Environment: real
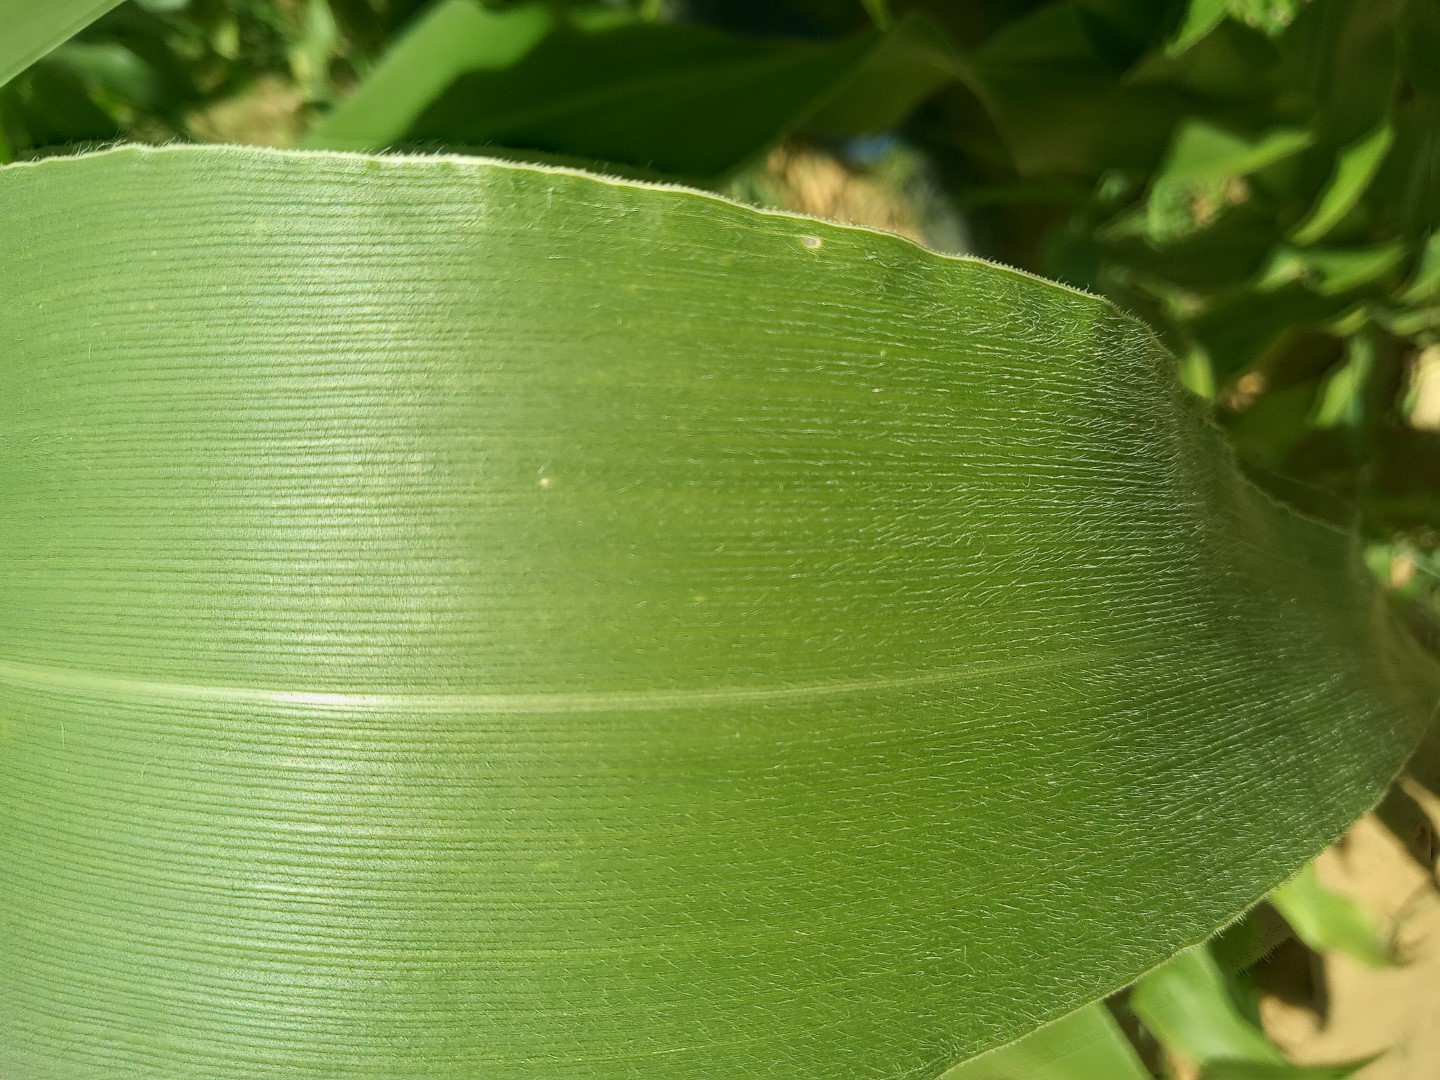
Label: healthy